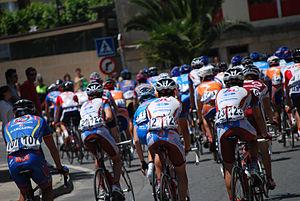
Le Tour de Galice est une course cycliste espagnole disputée en Galice. Créé en 1933, il a été organisé six fois jusqu'en 1955. Il est ensuite réapparu en 1984 et a été disputé annuellement jusqu'en 2000. Non disputé en 2001, il revient l'année suivante et est depuis uniquement disputé par des amateurs.